Luguentz Dort

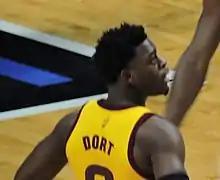
Dort playing against Buffalo in the NCAA tournament

On November 6, 2018, Dort made his debut for Arizona State, tallying 28 points, 9 rebounds, and 3 steals in a 102–94 win over Cal State Fullerton in double-overtime. He broke the school record for freshman debut points. Dort, on November 12, recorded his first double-double, with 12 points and 12 rebounds in a 90–58 win over Long Beach State. On November 21, he posted 33 points, 7 rebounds, and 4 assists against Utah State in the heavyweight bracket of the MGM Resorts Main Event, scoring the third-most points by a freshman in Arizona State history. He was named MVP of the tournament. A few days later, Dort was named Pac-12 Conference Player of the Week. He struggled offensively towards the end of December, shooting a combined 9-of-45 from the field through four games from December 15 to 29.